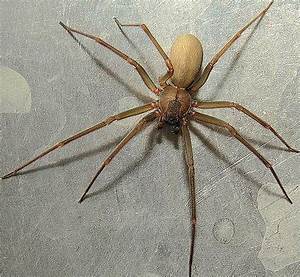
Label: spider